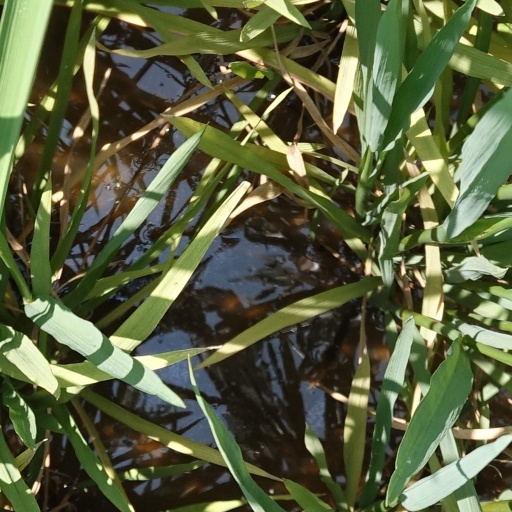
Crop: rice